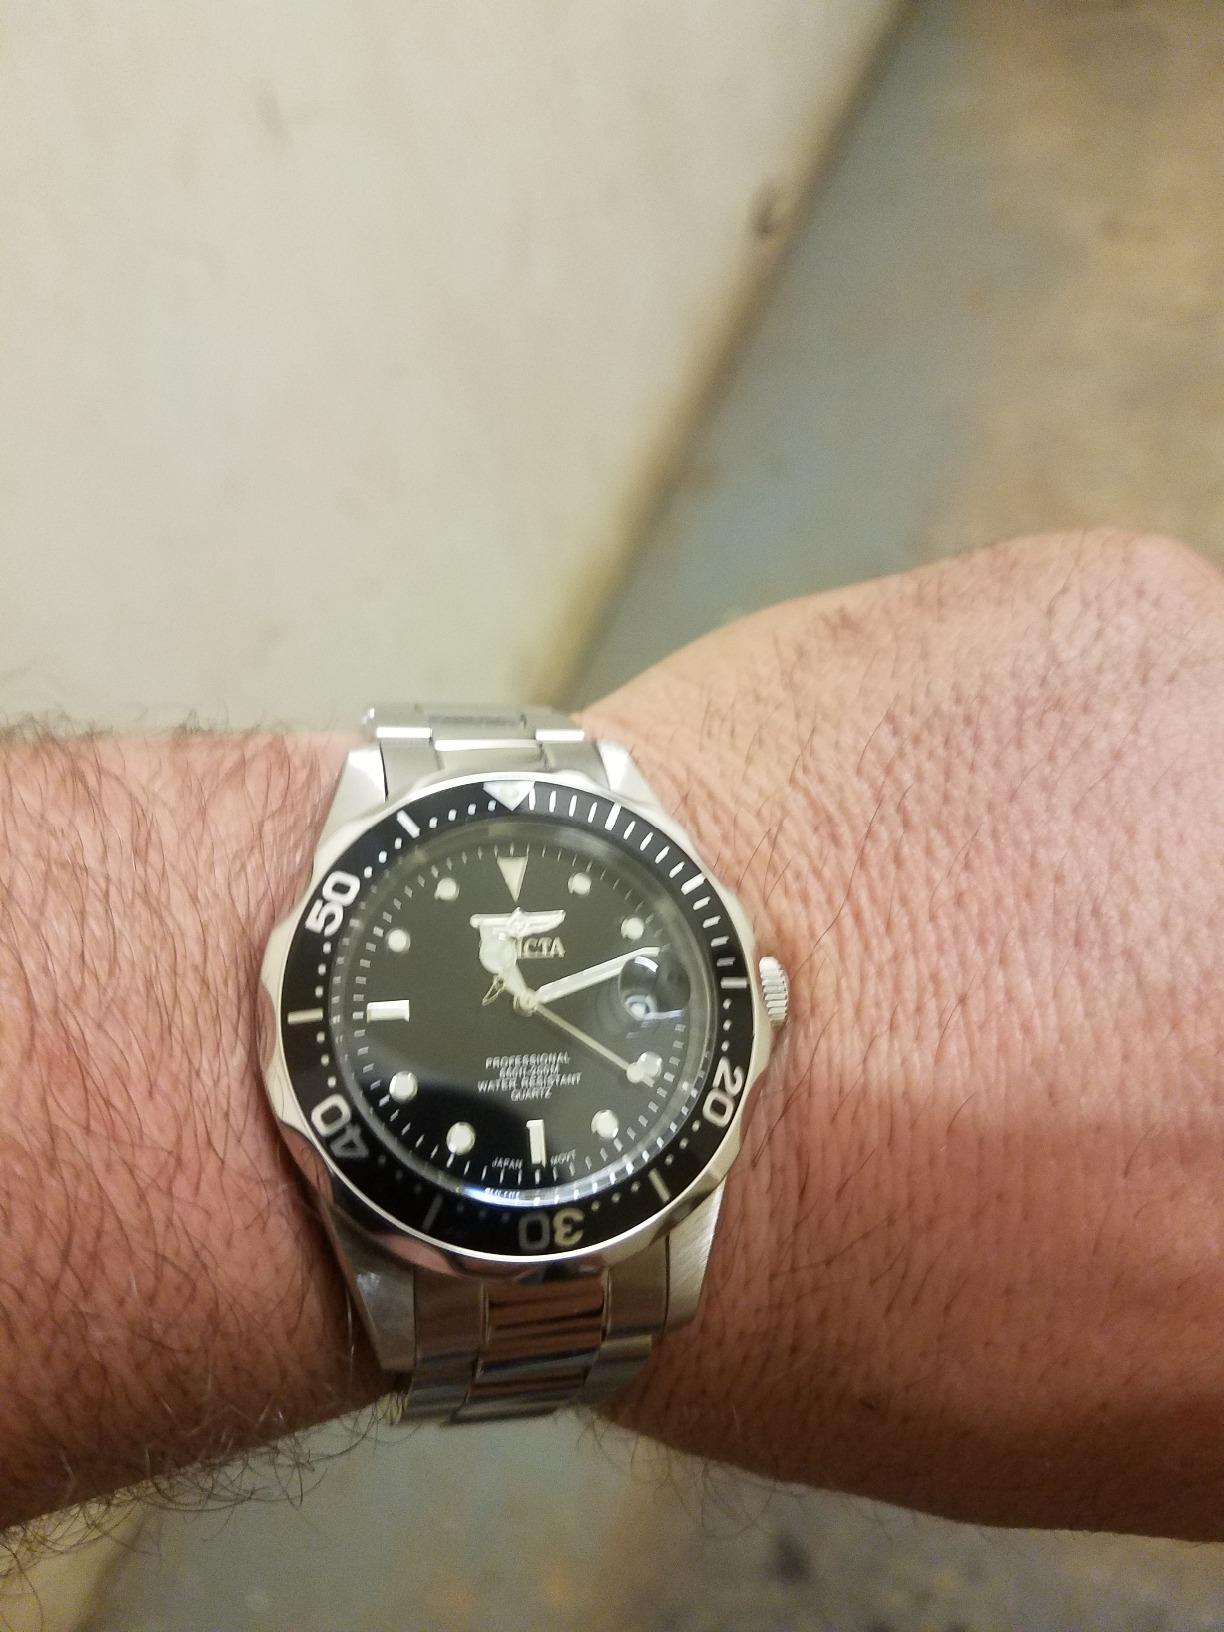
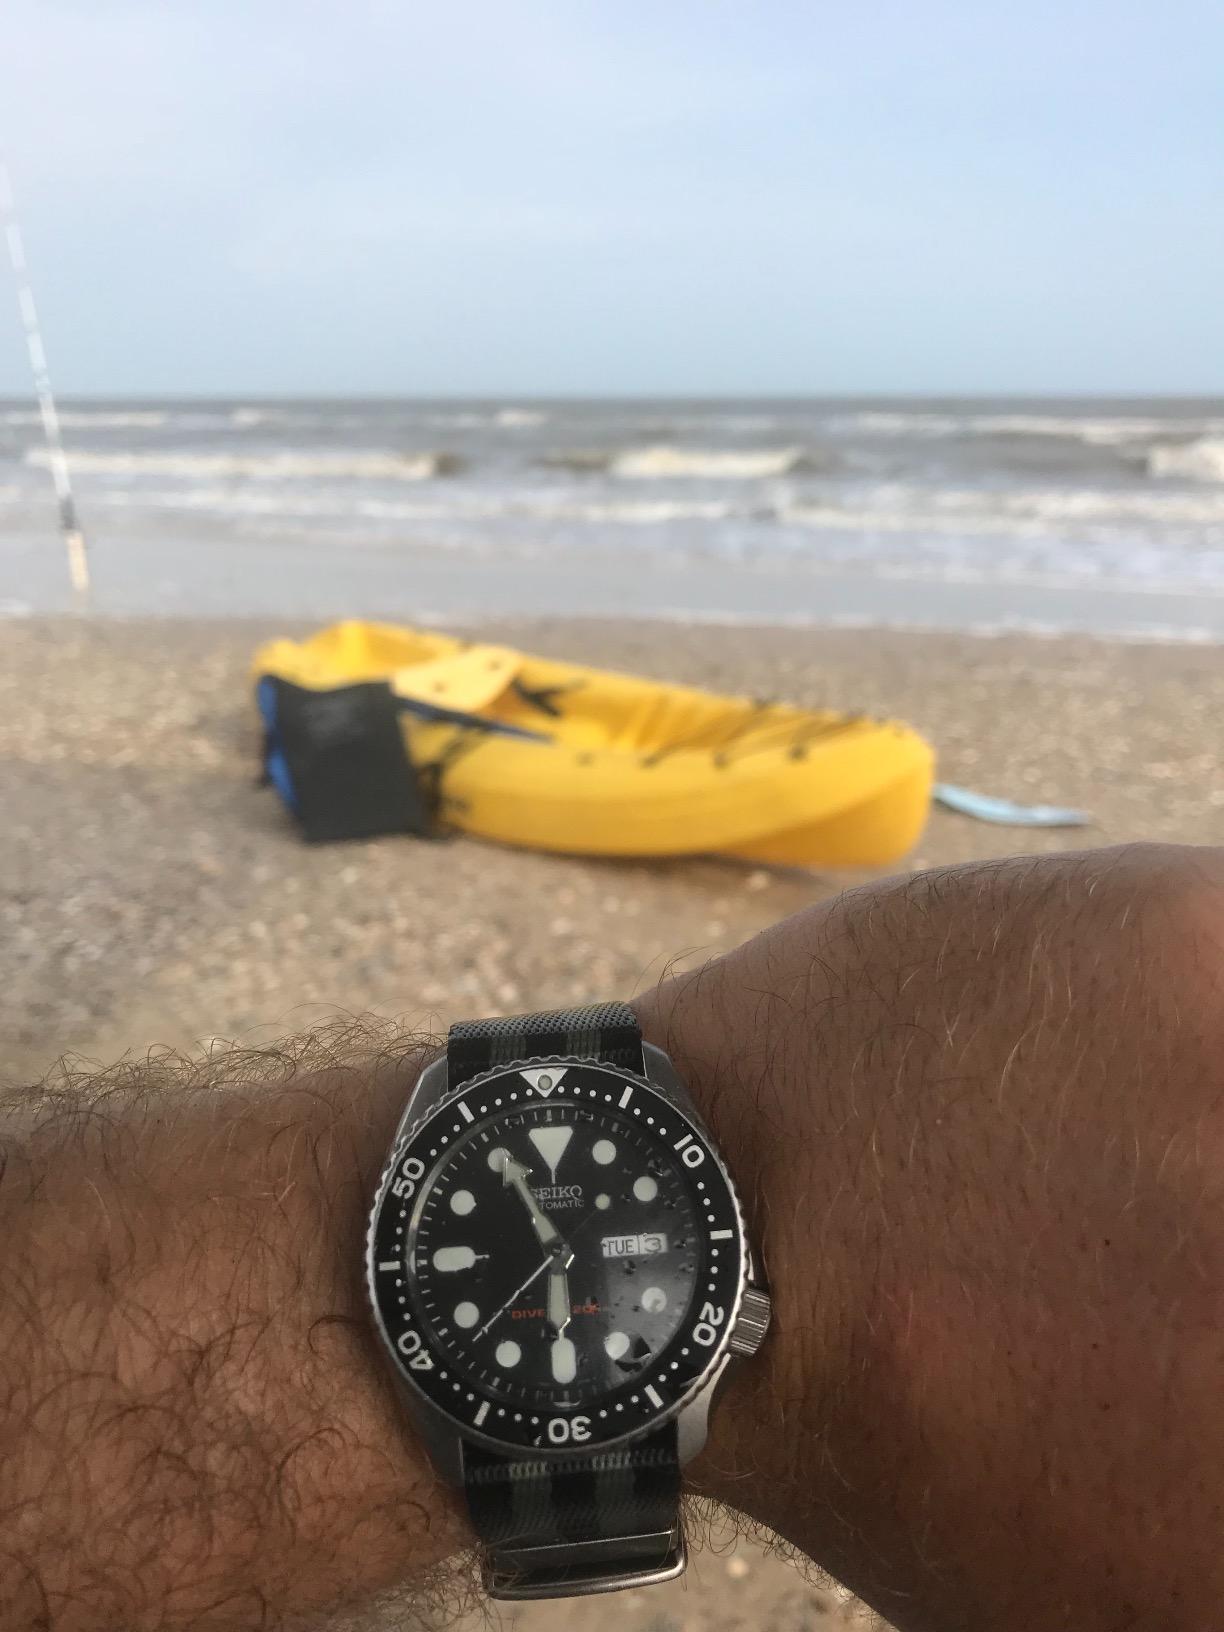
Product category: accessories_watch
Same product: no